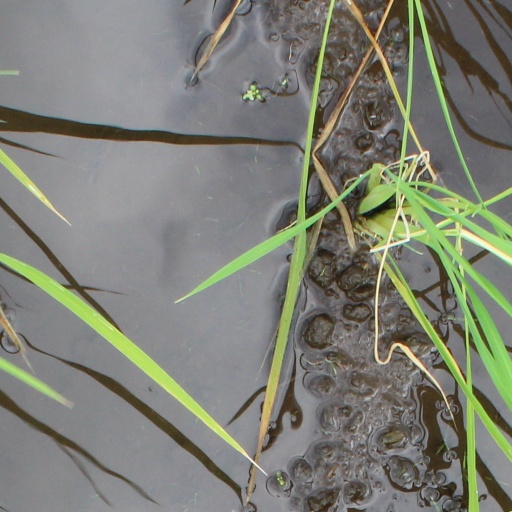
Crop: rice